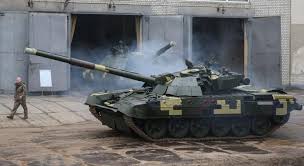
Label: Tank